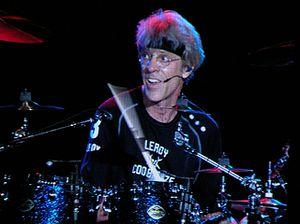
Spyro the Dragon est un jeu vidéo de plates-formes développé par Insomniac Games et édité par Sony Computer Entertainment sur PlayStation. Il s'agit du premier opus de la série Spyro the Dragon. Il est sorti le 10 septembre 1998 en Amérique du Nord, le 23 octobre 1998 en Europe et le 1ᵉʳ avril 1999 au Japon. Le jeu est republié le 12 décembre 2012 sur le PlayStation Store.
Spyro 2: Gateway to Glimmer est un jeu vidéo de plates-formes développé par Insomniac Games et édité par Sony Computer Entertainment sur PlayStation. Il est sorti en Europe en novembre 1999, tout comme en Amérique du Nord, où il est intitulé Spyro 2: Ripto's Rage!, puis au Japon en mars 2000, sous le nom Spyro X Sparx: Tondemo Tours. Le jeu est republié en 2007 sur le PlayStation Network mais est retiré rapidement de la vente en raison de problèmes audio. Il est ensuite réédité sur les réseaux japonais et américain, en avril 2008 et en mai 2009 respectivement, ainsi que sur le réseau européen en décembre 2012.
Spyro: Year of the Dragon est un jeu vidéo de plates-formes développé par Insomniac Games et édité par Sony Computer Entertainment en 2000 sur PlayStation. Le jeu est réédité pour la gamme Platinum le 12 octobre 2001 et la gamme Greatest Hits en 2002. Il est également disponible sur PlayStation Store en Amérique du Nord depuis le 14 mai 2009.